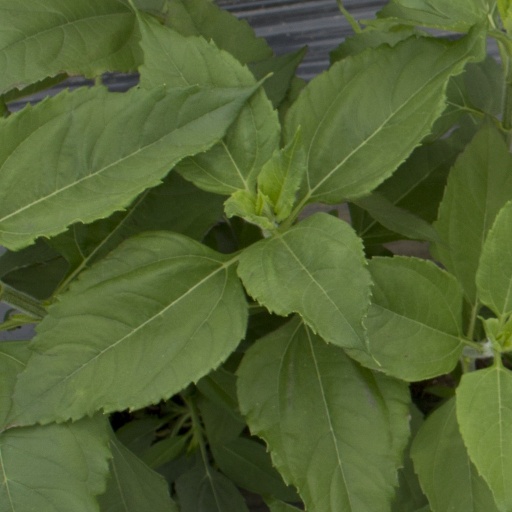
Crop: Jerusalem artichoke